Homosexuality and the Church of Jesus Christ of Latter-day Saints

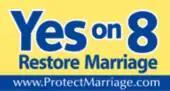
The church distributed hundreds of thousands of these Protect Marriage Coalition lawn signs during their involvement with the pro-Prop 8 campaign.

Church involvement around same-sex marriage legislation include playing important roles in defeating same-sex marriage legalization in Hawaii (Amendment 2), Alaska (Measure 2), Nebraska (Initiative 416), Nevada (Question 2), California (Prop 22), and Utah (Amendment 3). During Prop 8 church members represented as much as 80 to 90 percent of the early volunteers petitioning voters door-to-door and 50 percent of the campaign funds in support of it. Church leaders are prohibited from employing their authority to perform same-sex marriages, and church property cannot be used for same-sex weddings or receptions. A 2017 Public Religion Research Institute survey found that over half (52%) of Mormon young adults (18–29) supported same-sex marriage while less than a third (32%) of Mormon seniors (65+) did the same.